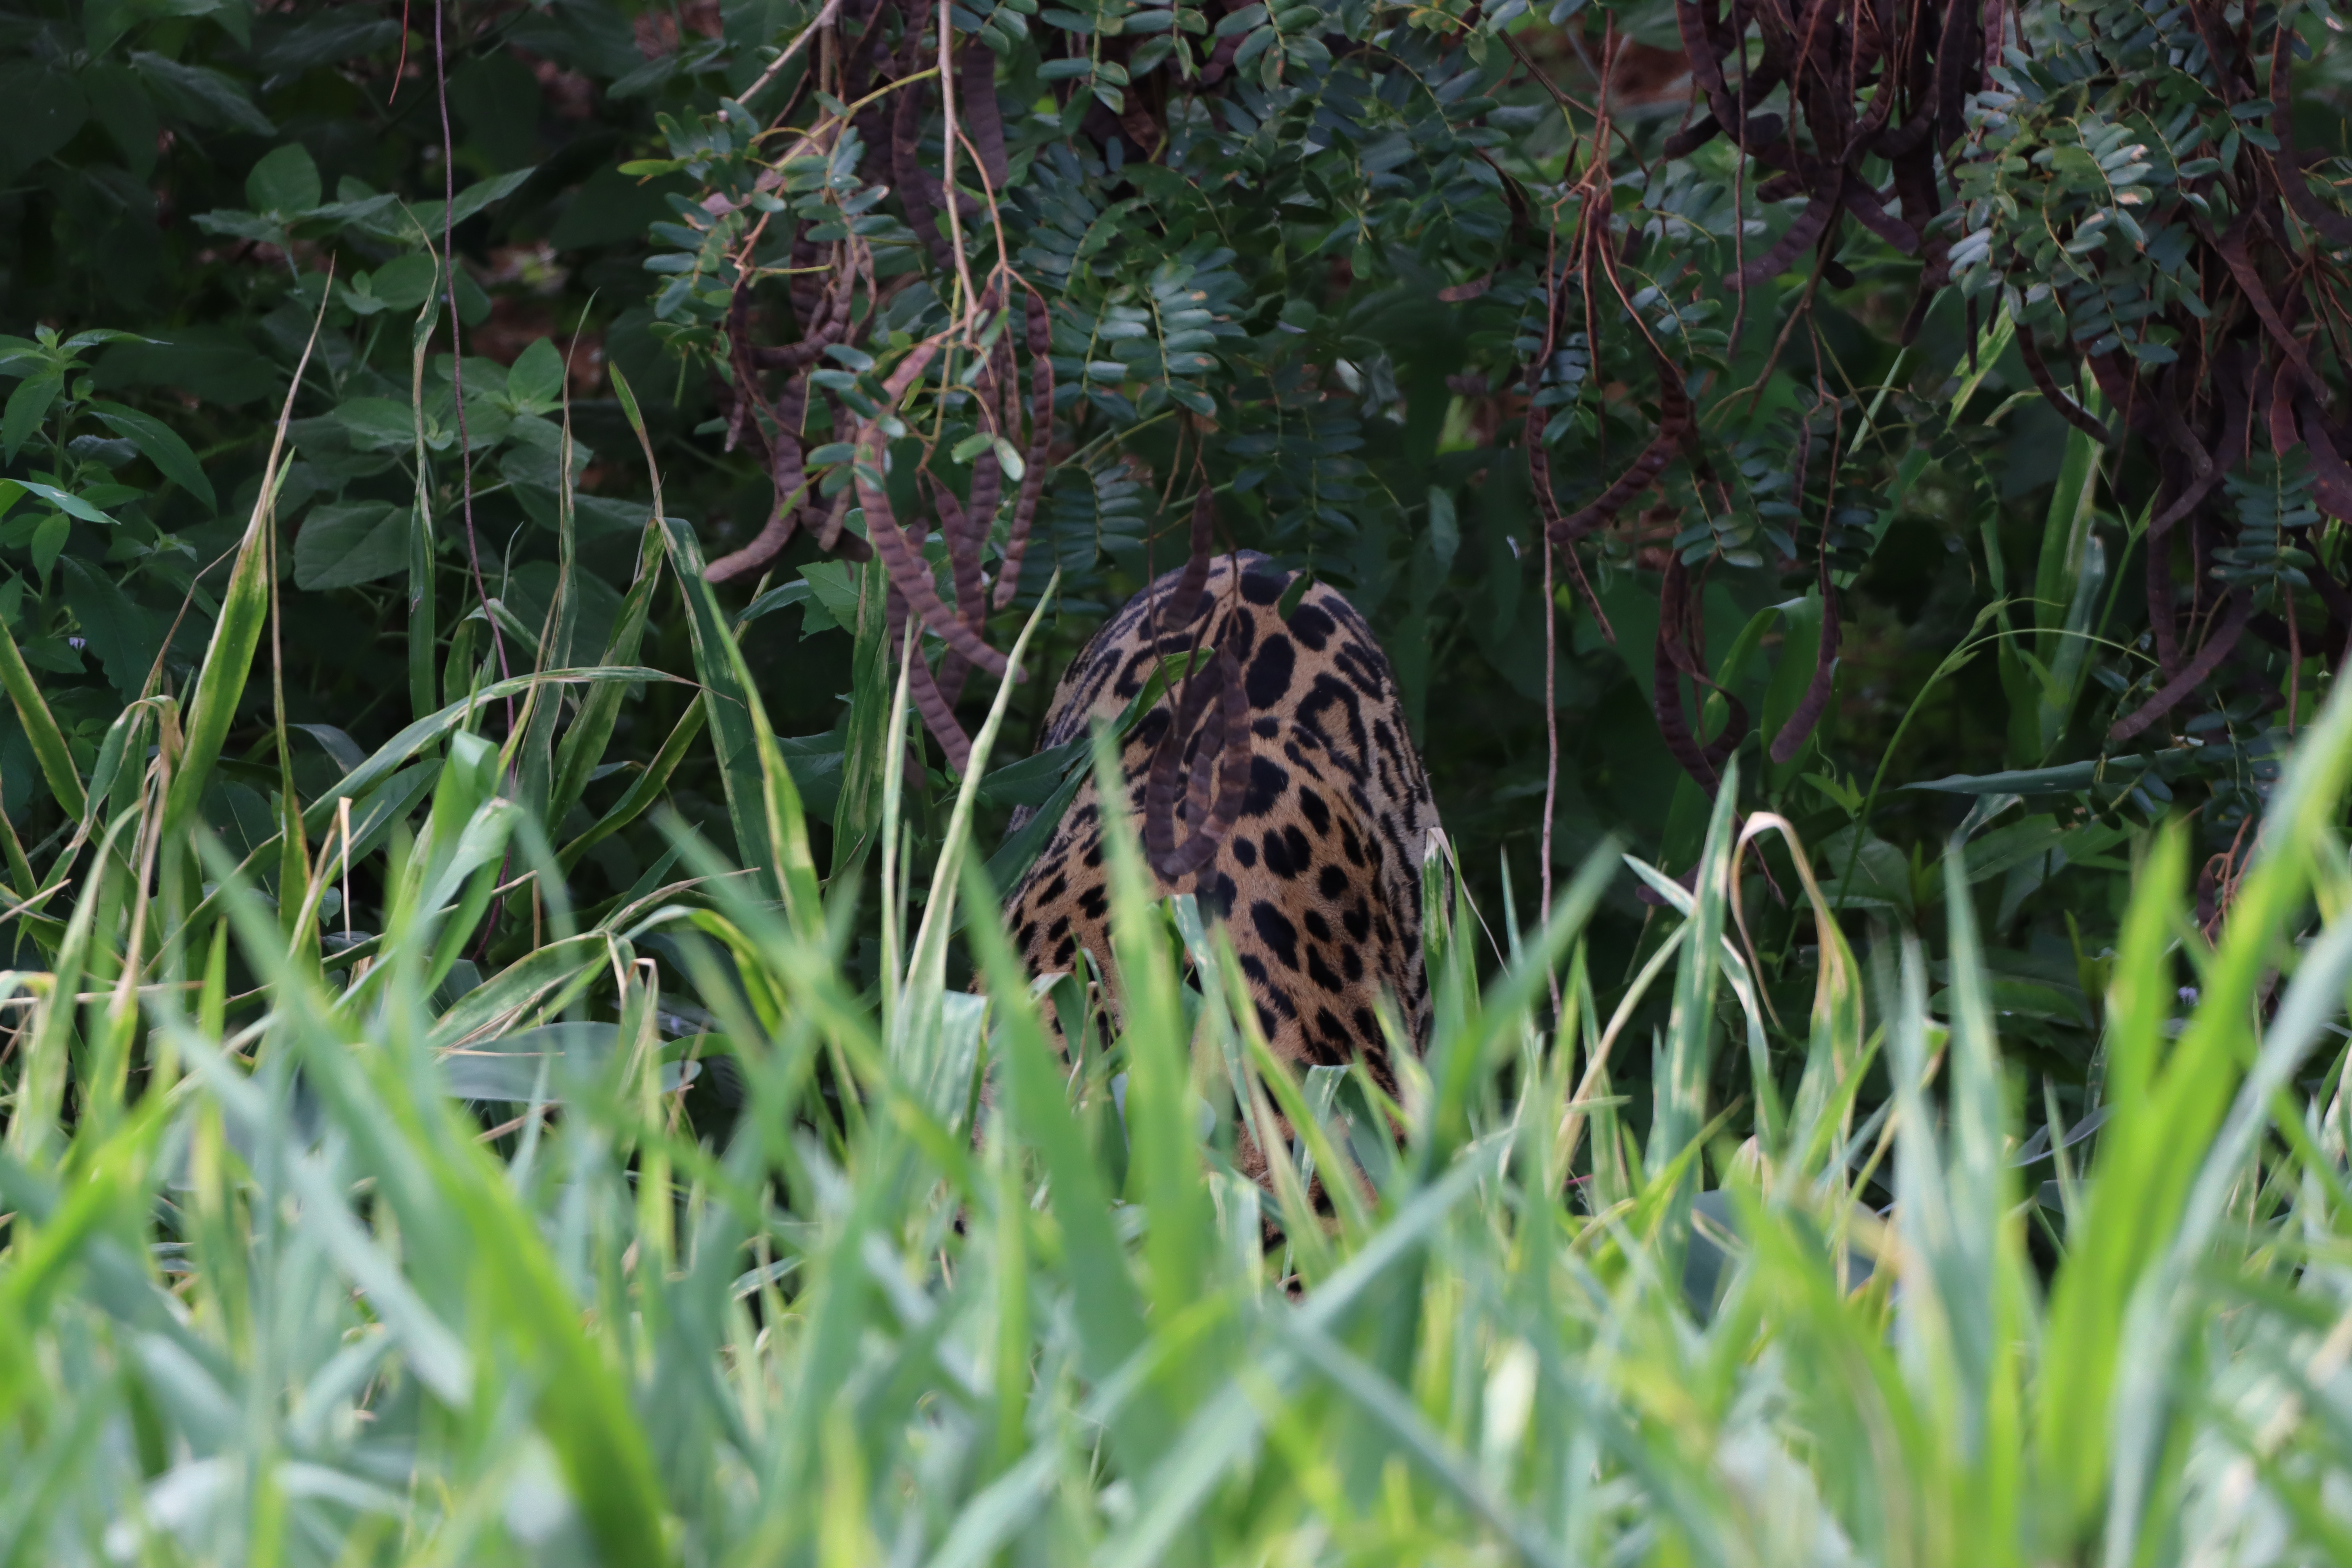
Jaguar: Jaju